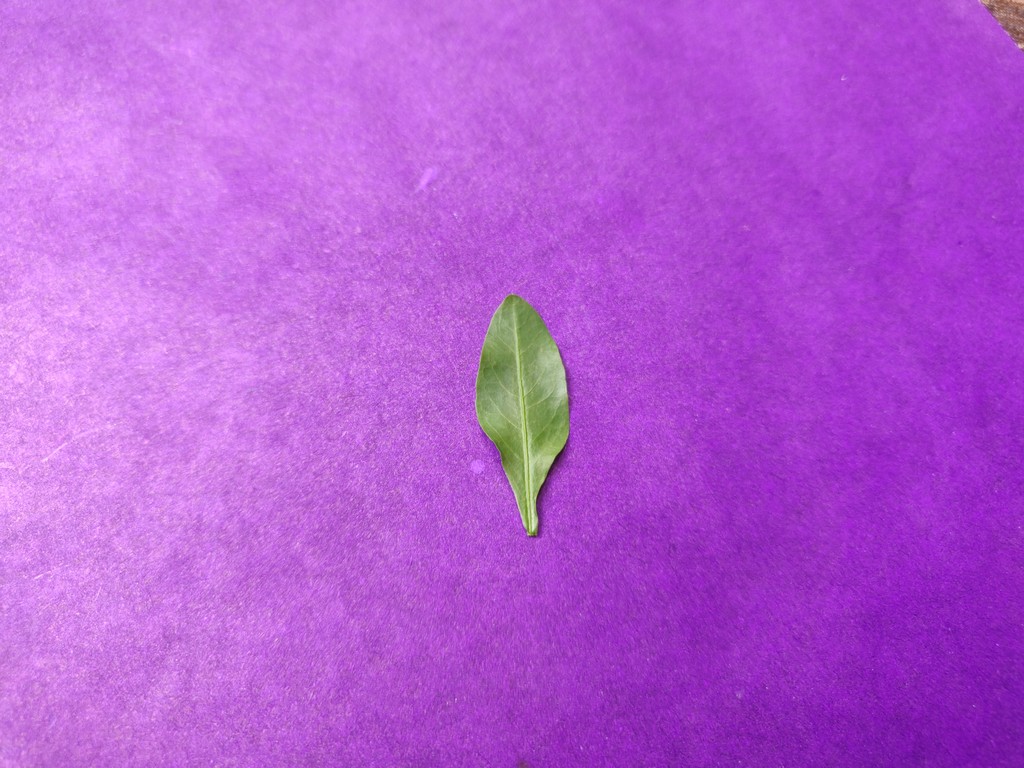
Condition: Healthy
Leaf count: single
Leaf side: front